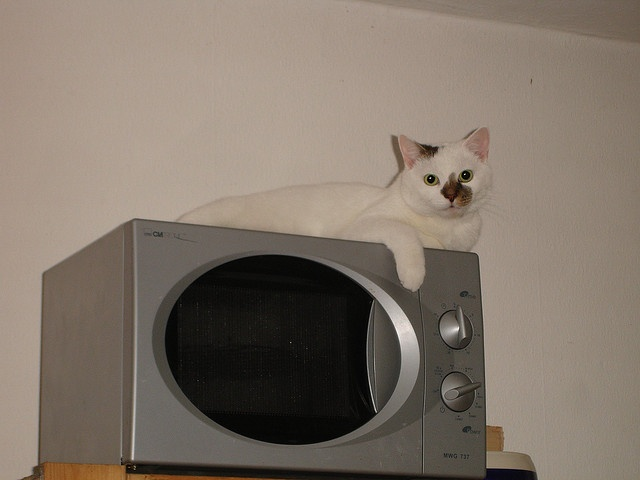
A white cat sits atop a microwave
A white cat is laying on top of a heater.
A white cat with spots on it's face, sitting on a microwave oven and looking forward.
there is a cat that is laying on top of a microwave
A cat is sitting on top of a silver microwave.